Reculver

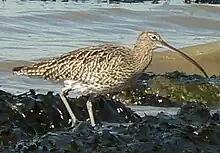
Eurasian curlew at Reculver, 2007

The medieval towers of the ruined church of St Mary are Reculver's "most dominant features". They were added in the late 12th century to a church founded in 669, when King Ecgberht of Kent granted land to Bassa the priest for the foundation of a monastery. The church was sited near the centre of the Roman fort, and was built "almost completely from demolished Roman structures". In 692 the monastery's abbot Berhtwald was elected archbishop of Canterbury, and King Eadberht II of Kent was buried inside the church in the 760s. The church building was considerably enlarged over time, the last additions being made in the 15th century. But it retained many prominent Anglo-Saxon features, including a triple chancel arch and a stone high cross, though this had been removed by 1784.